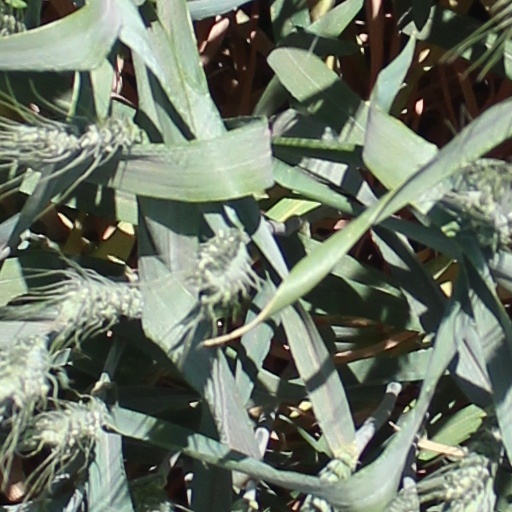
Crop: wheat